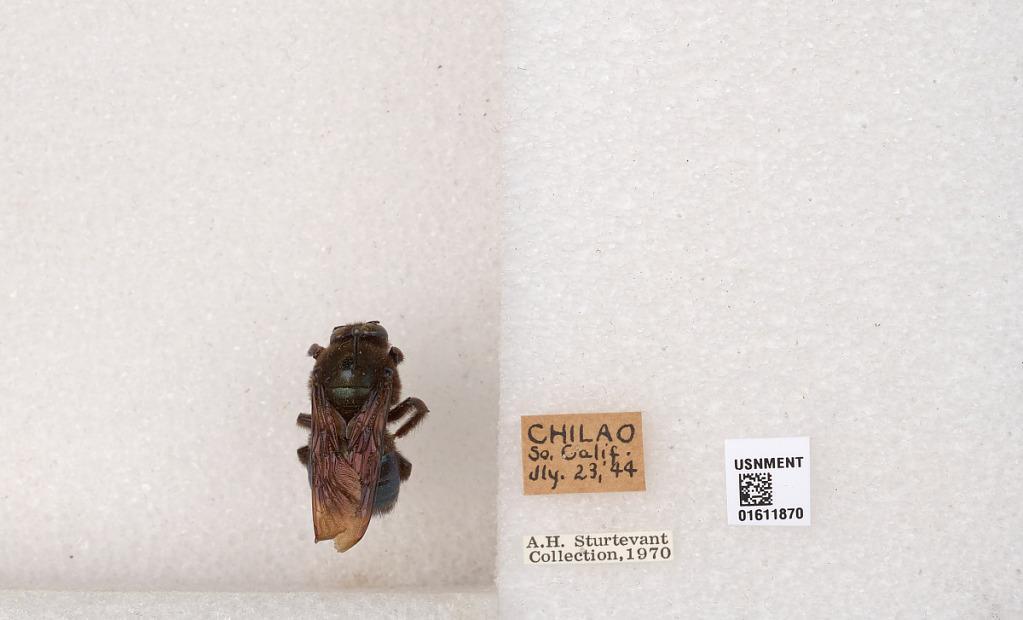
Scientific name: Xylocopa
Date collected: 1944-7-23
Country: United States
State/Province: California
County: Los Angeles
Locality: Chilao
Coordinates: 34.3266, -118.015